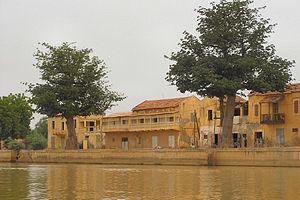
Dagana est une ville du nord du Sénégal, située dans la basse vallée du fleuve Sénégal, entre Richard-Toll et Podor.
Cet article recense les sites inscrits au patrimoine mondial au Sénégal.